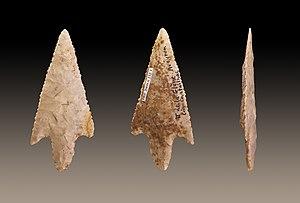
Pointe de flèche à pédoncule et ailerons en chaille. Différentes vues du même spécimen. Etage